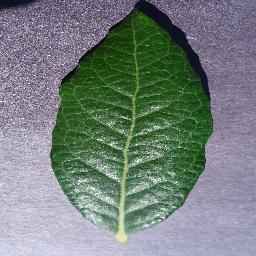
Label: Blueberry___healthy